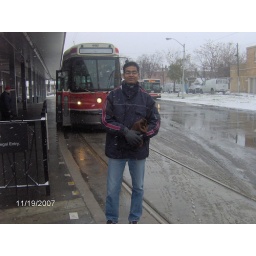
"Tram... Like a train but is like a bus in Toronto"